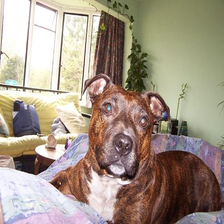
Species: dog
Breed: staffordshire bull terrier